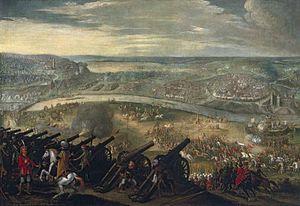
L’alliance franco-ottomane, ou alliance franco-turque, est une alliance établie en 1536 entre le roi de France François Iᵉʳ et le souverain turc de l'Empire ottoman, Soliman le Magnifique. Elle a été mentionnée comme la première alliance diplomatique non idéologique de ce genre entre un empire chrétien et un empire non chrétien. Elle cause cependant un certain émoi dans le monde chrétien, et est qualifiée d'alliance impie, ou d'union sacrilège de la fleur de lys et du croissant. Elle subsiste cependant, dans l'intérêt objectif des deux parties. Cette alliance stratégique et parfois tactique est alors l'une des plus importantes alliances de la France, et dure plus de deux siècles et demi, jusqu'à la campagne d'Égypte, qui voit les troupes napoléoniennes envahir un territoire ottoman en 1798-1801, bien que Bonaparte proclame n'en avoir qu'après les Mamelouks qui selon lui ne sont point soumis au Sultan et se sont révoltés contre son autorité. L'alliance franco-ottomane est également un épisode important des relations entre la France et l'Orient.
Soliman Iᵉʳ est probablement né le 6 novembre 1494 à Trébizonde dans l'actuelle Turquie et mort le 6 septembre 1566 à Szigetvár dans l'actuelle Hongrie. Fils de Sélim Iᵉʳ Yavuz, il fut le dixième sultan de la dynastie ottomane de 1520 à sa mort en 1566. On le nomme Soliman le Magnifique en Occident et le Législateur en Orient en raison de sa reconstruction complète du système juridique ottoman.